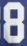
Number: 8